Answer in natural language. Consider the 3D positions of the objects in the scene and not just the 2D positions in the image. Is the centerpoint of  Window at a higher height than light blue colour dresser birkeland? Choose between the following options: yes or no
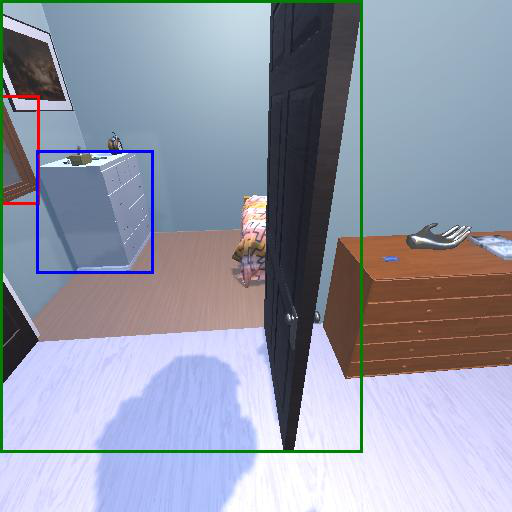
<answer>yes</answer>